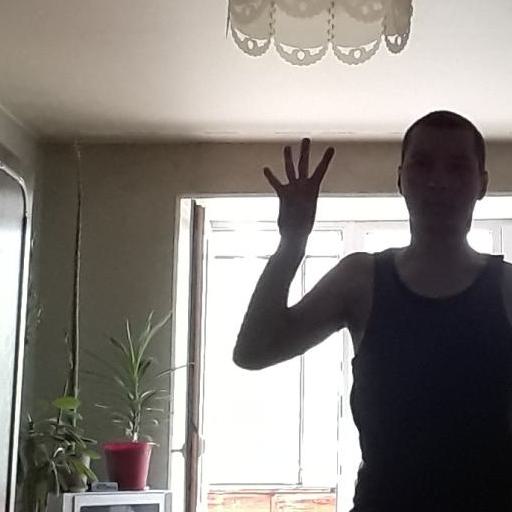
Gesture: four